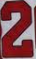
Number: 2